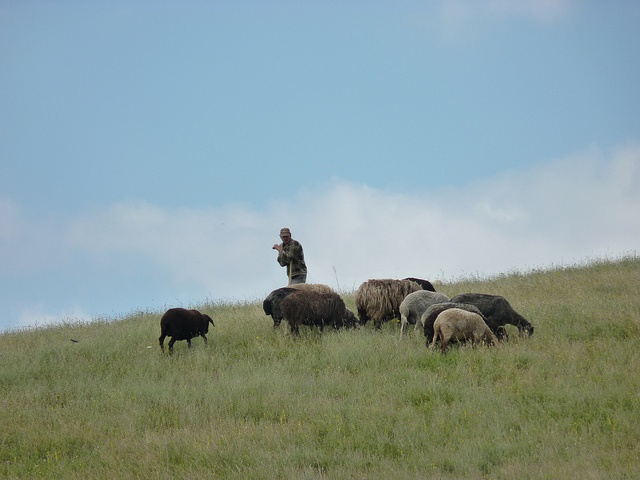
A man is in a pasture with several sheep
A man is in a grassy field with animals.
A man herding his sheep in an open field.
A man leaning on a stick watching over sheep
A person standing on a grassy hill with a herd of sheep.